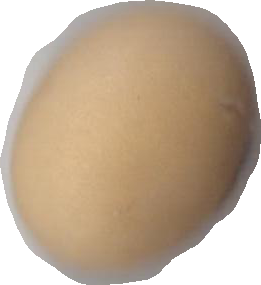
Variety: Anjasmoro